Wang Chau (Yuen Long)

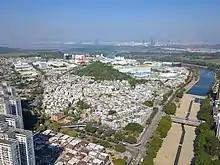
Wang Chau and Yuen Long Industrial Estate.

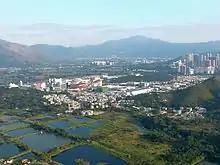
Wang Chau. The ponds in the foreground are part of Fung Lok Wai.

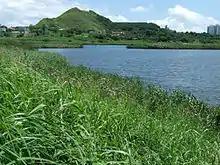
Kai Shan, a hill in Wang Chau, viewed from the fish ponds of Fung Lok Wai.

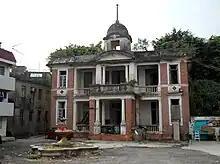
Yu Yuen, in Tung Tau Wai, Wang Chau

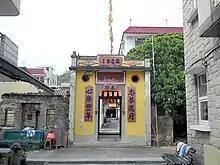
Entrance gate of Chung Sum Wai, a walled village in Wang Chau.

Wang Chau is an area of Yuen Long District, located in the northwestern part of Hong Kong, west of the Shan Pui River.